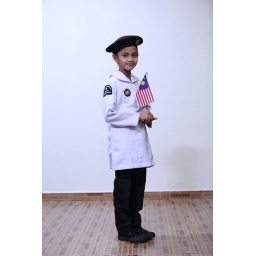
cute girl in uniform